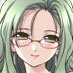
Portrait style: Anime Portrait